Question: Please indicate a possible affordance area of the hand that can be used for holding a knife
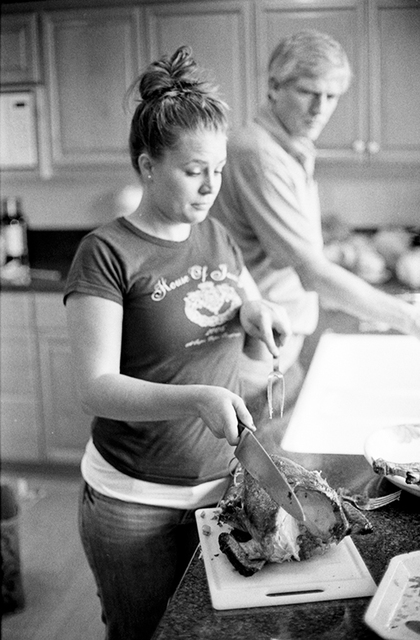
Answer: [193.42, 396.322, 246.393, 442.809]